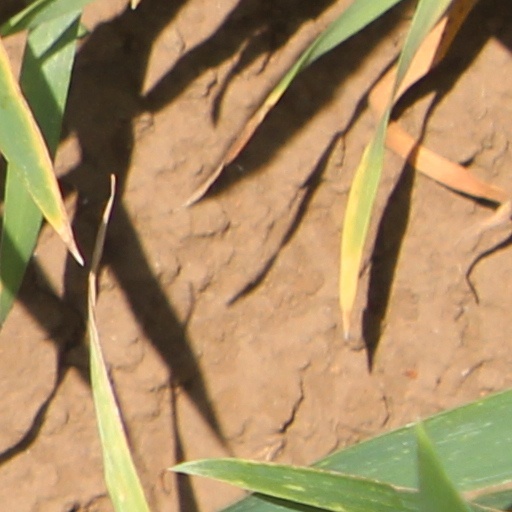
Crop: wheat